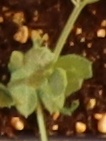
Label: Field Pea